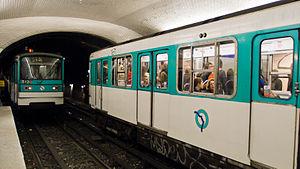
La ligne 5 du métro de Paris est une des seize lignes du réseau métropolitain de Paris. Ouverte en 1906, elle traverse l'est de la capitale selon un axe nord-sud et relie la station Place d'Italie, dans Paris intra-muros, à la station Bobigny - Pablo Picasso, à Bobigny, préfecture du département de la Seine-Saint-Denis, au nord-est de Paris.